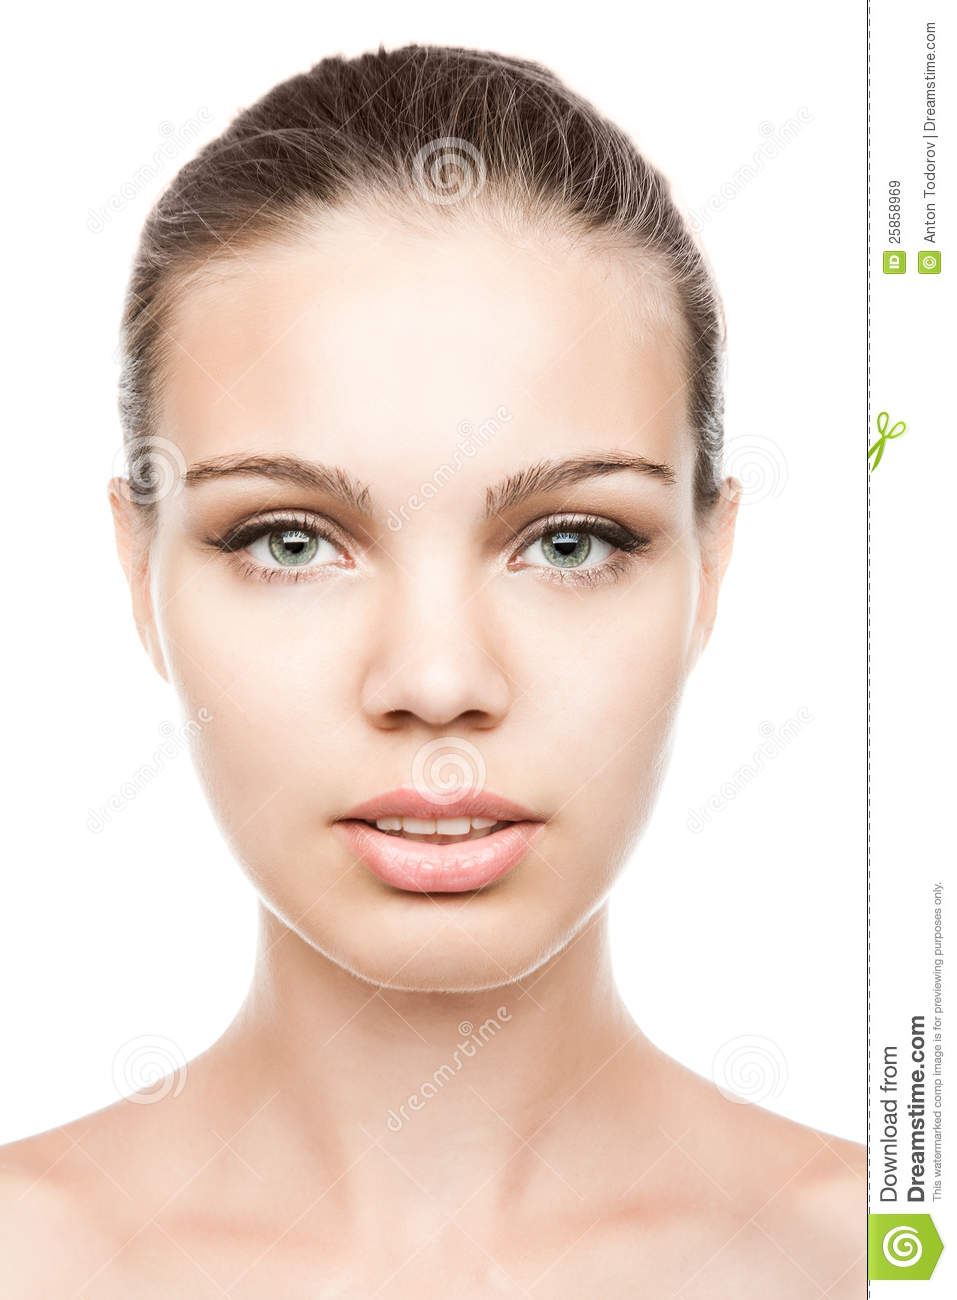
Portrait style: Real Portrait